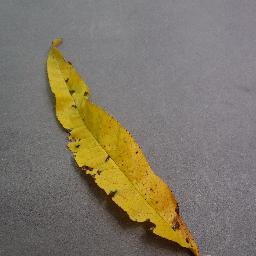
Label: Peach___Bacterial_spot